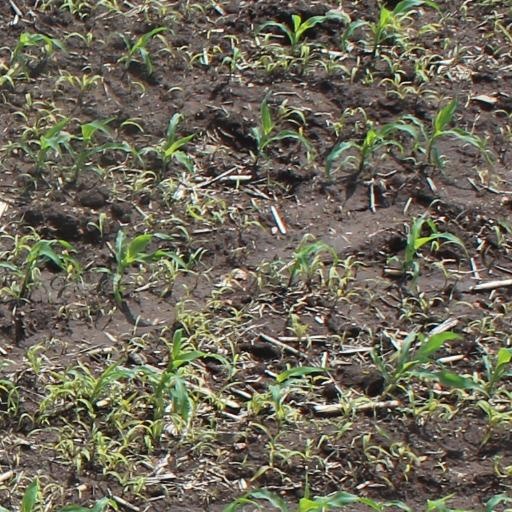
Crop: maize; corn